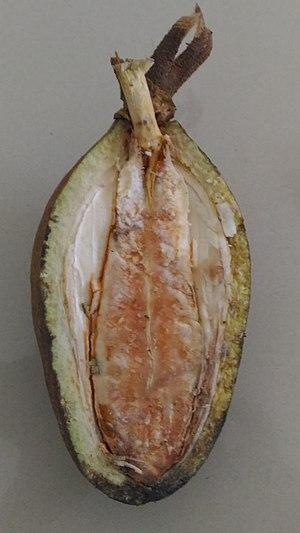
Swietenia macrophylla, aussi appelé acajou du Honduras ou acajou du Brésil, ou encore mahogany grandes feuilles, est une des espèces d'arbre de la famille des Meliaceae.